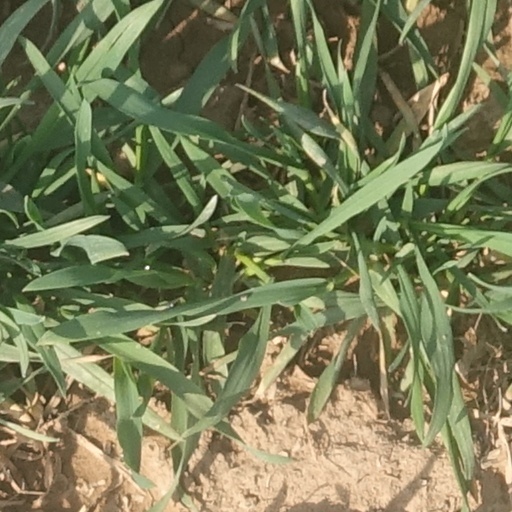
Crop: wheat